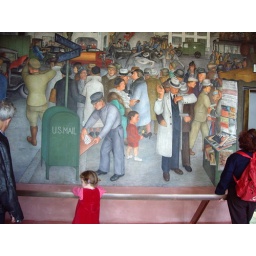
This girl was more interested in destroying the sign